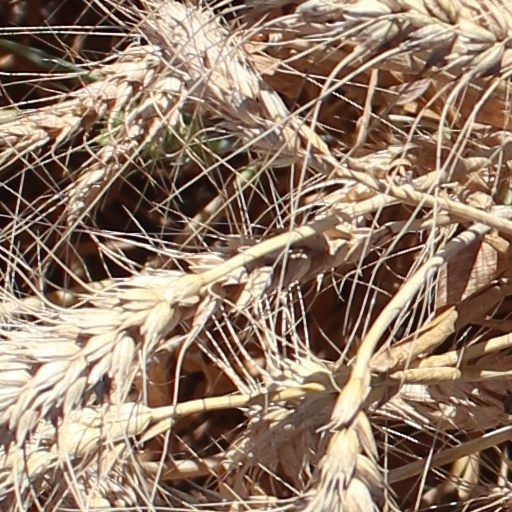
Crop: wheat